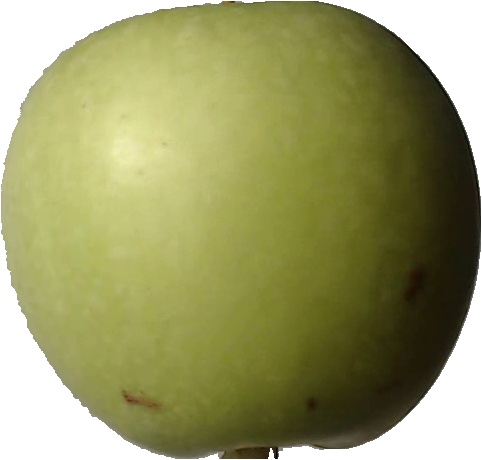
Label: apple_granny_smith_1